Nusaybin

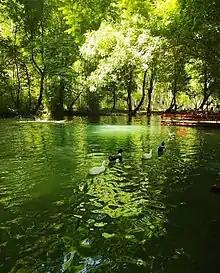
A nature scene taken from the Beyazsu Dam in Nusaybin

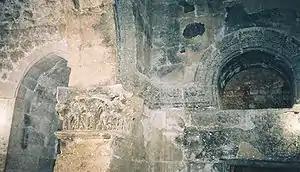
The interior of the Church of Saint Jacob in Nisibis

With the fresh energy of the new Sassanid dynasty, Shapur I conquered Nisibis, was driven out, and returned in the 260s. In 298, by a treaty with Narseh, the province of Nisibis was acquired by the Roman Empire.